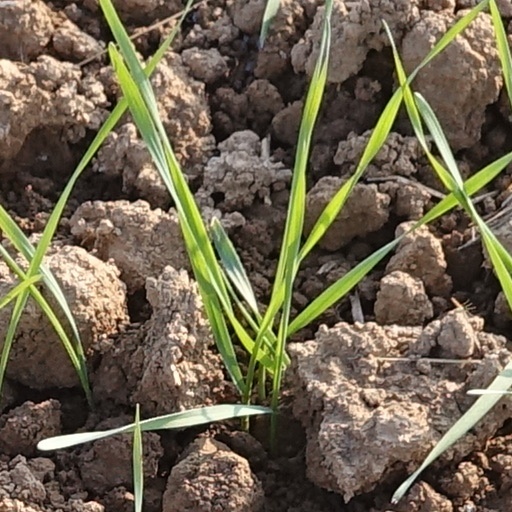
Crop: wheat